Talal Selhami

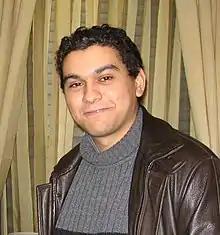

Talal Selhami (Arabic: طلال السلهامي; born 11 March 1982) is a Frenchfilmmaker. He is best known as the director of the films "Mirages" (2010) and "Achoura" (2018), and an associate producer of the documentary film "Creature Designers – The Frankenstein Complex" (2015).